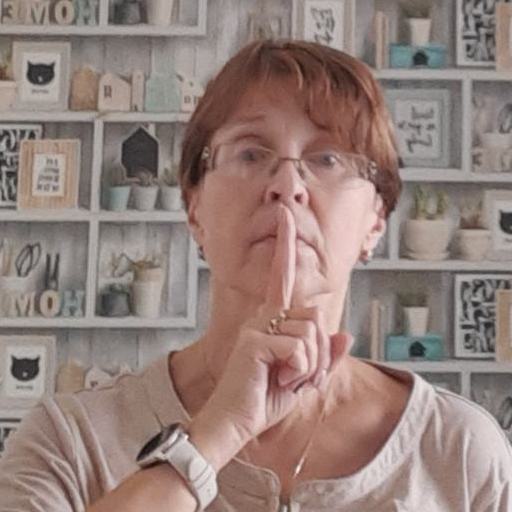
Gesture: mute